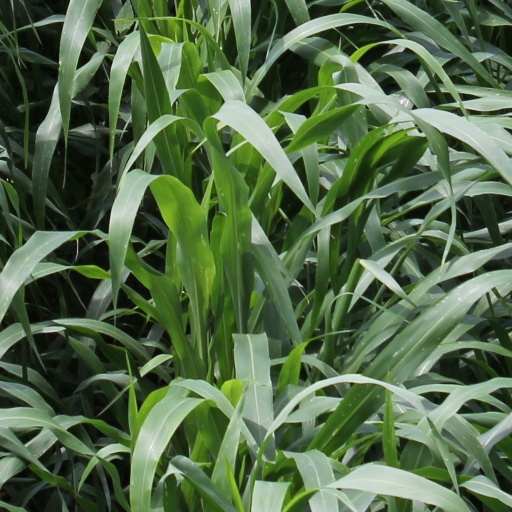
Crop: sorghum